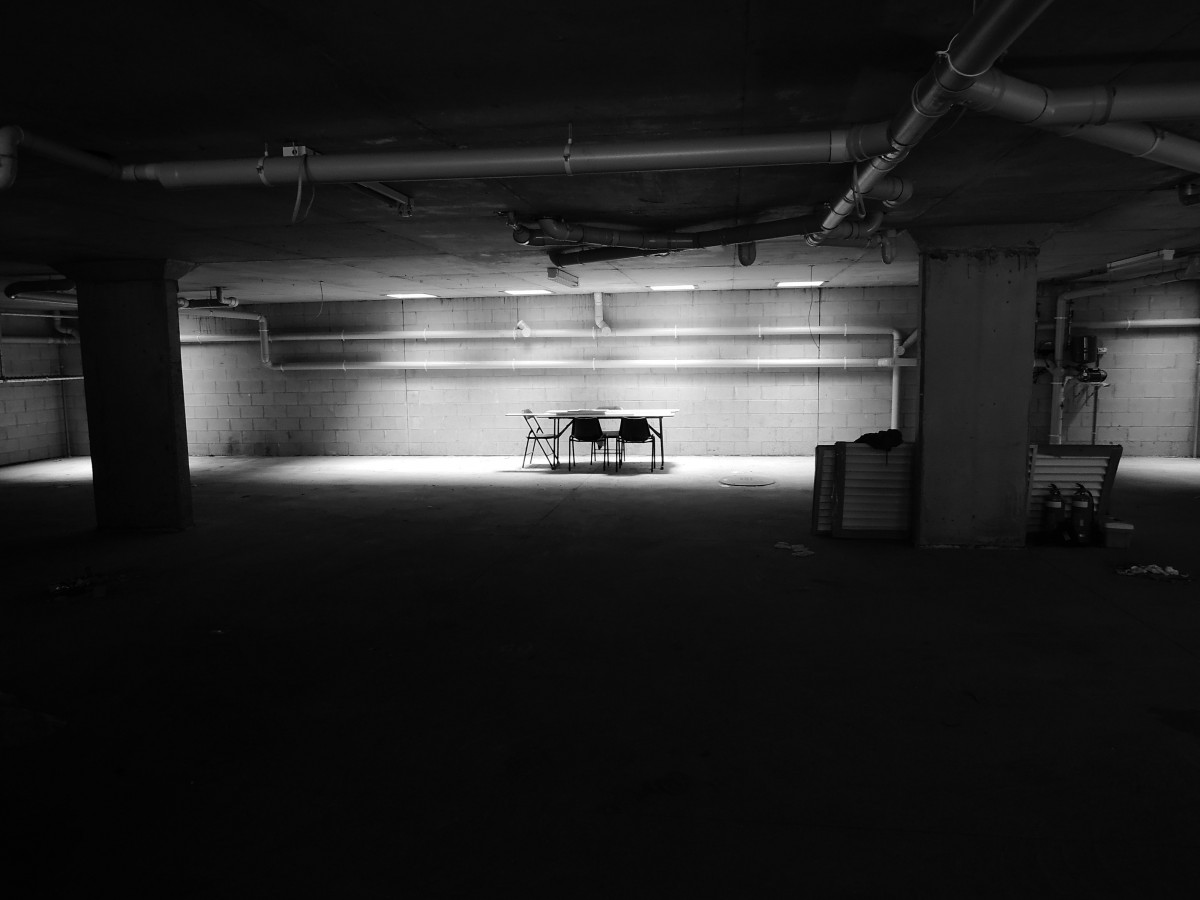
Tags: light, black and white, structure, night, underground, indoor, darkness, empty, basement, stage, shape, monochrome photography